Smoking ban

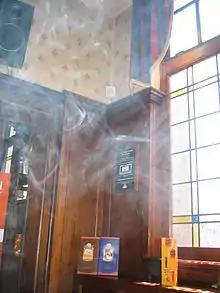
Tobacco smoke in an Irish pub before a smoking ban came into effect on March 29, 2004

Research has generated evidence that secondhand smoke causes the same problems as direct smoking, including Erectile dysfunction (Smoking causes erectile dysfunction because it promotes atherosclerosis) lung cancer, cardiovascular disease, and lung ailments such as emphysema, bronchitis, and asthma. Specifically, meta-analyses show that lifelong non-smokers with partners who smoke in the home have a 20–30% greater risk of lung cancer than non-smokers who live with non-smokers. Non-smokers exposed to cigarette smoke in the workplace have an increased lung cancer risk of 16–19%. An epidemiology report by the Institute of Medicine (IOM), convened by the United States Centers for Disease Control and Prevention (CDC), says that the risk of coronary heart disease is increased by around 25–30% when one is exposed to secondhand smoke. The data shows that even at low levels of exposure, there is a risk, and the risk increases with more exposure.